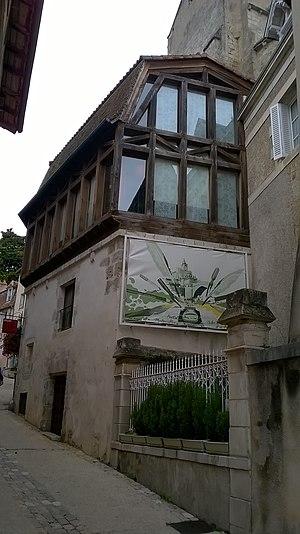
House of Brouard at 6 rue de Montebello, Montmorillon This building is inscrit au titre des Monuments Historiques. It is indexed in the Base Mérimée, a database of architectural heritage maintained by the French Ministry of Culture,
Cet article recense une partie des monuments historiques de la Vienne, en France.